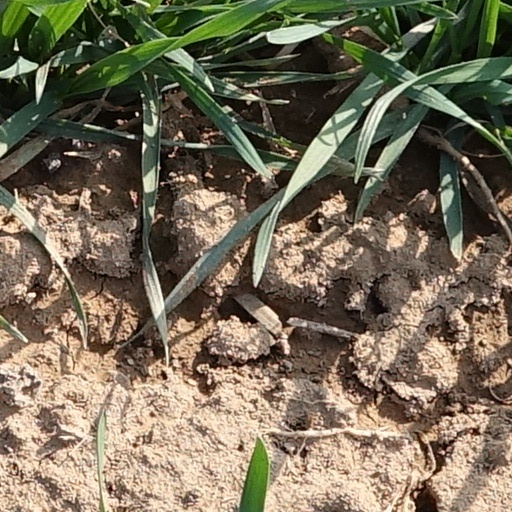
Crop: wheat